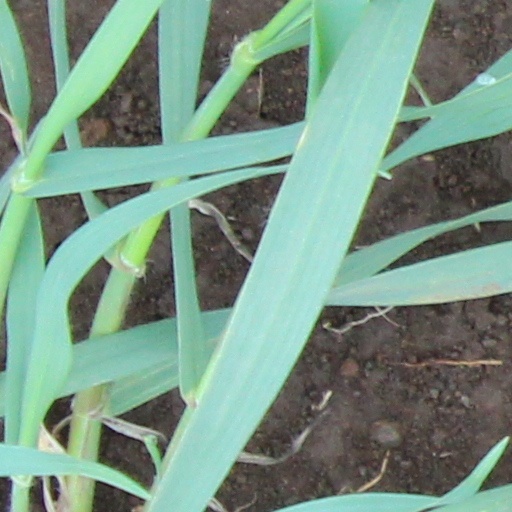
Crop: wheat